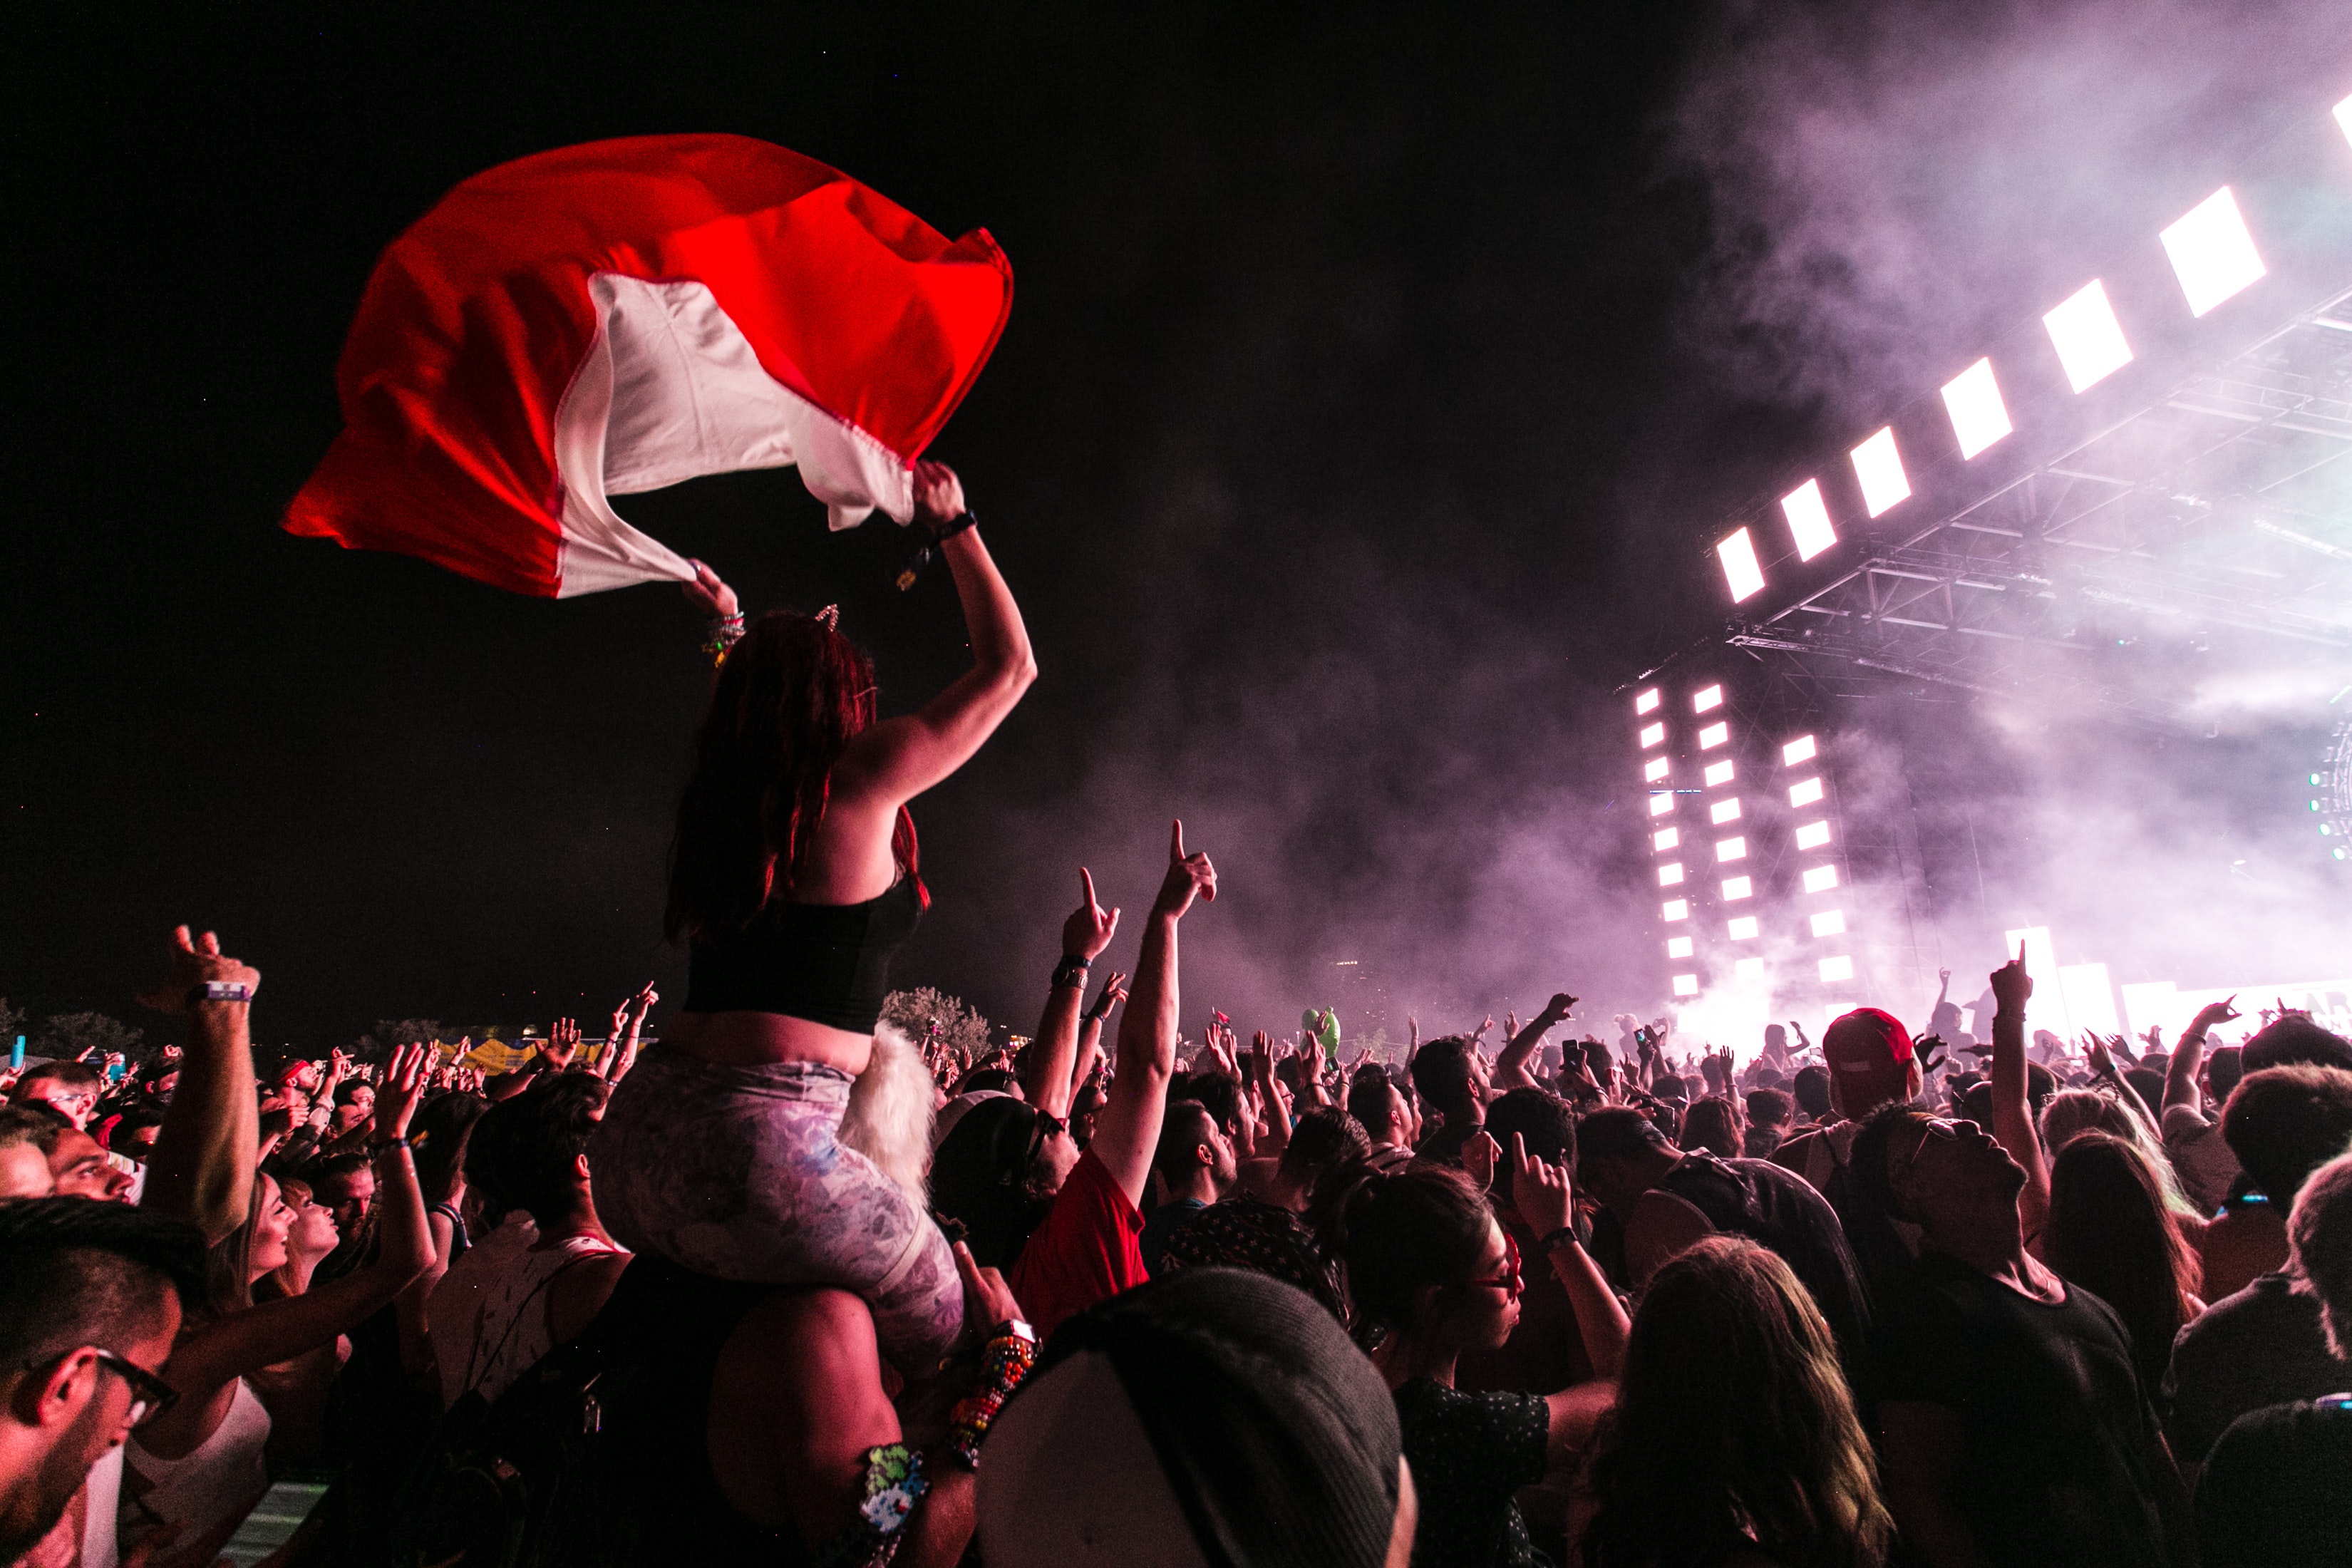
people, crowd, concert, entertainment, stage, performance, event, performing arts, rock concert, audience, public event, performance art, music, fun, computer wallpaper, music venue, festival, singing